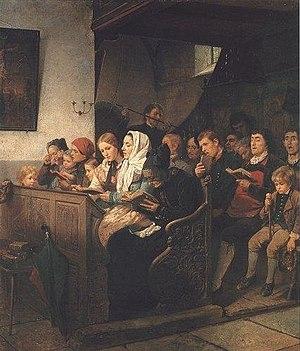
Marc Louis Benjamin Vautier, dit l'Aîné, ou plus simplement Benjamin Vautier, est un peintre suisse né à Morges le 27 avril 1829 et mort le 25 avril 1898 à Düsseldorf. Établi dans la capitale du Land de Rhénanie-du-Nord-Westphalie, il en devint l’un des maitres de l’école locale de peinture de genre. Il est l’arrière-grand-père de l’artiste Ben.